Assault on Aardenburg (1672)

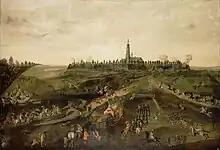
The French in the assault on Aardenburg

On 1 April 1672 the inhabitants of Aardenburg got word that the fortress had to be dismantled. On the 18th of April it even had no defences, and all the banners would leave, but the commander would stay with 25 soldiers. With the outbreak of the Franco-Dutch War the French where taking over several Dutch Territories. Aardenburg was next. The commander of the fort left for The Hague trying to get reinforcements. The entire